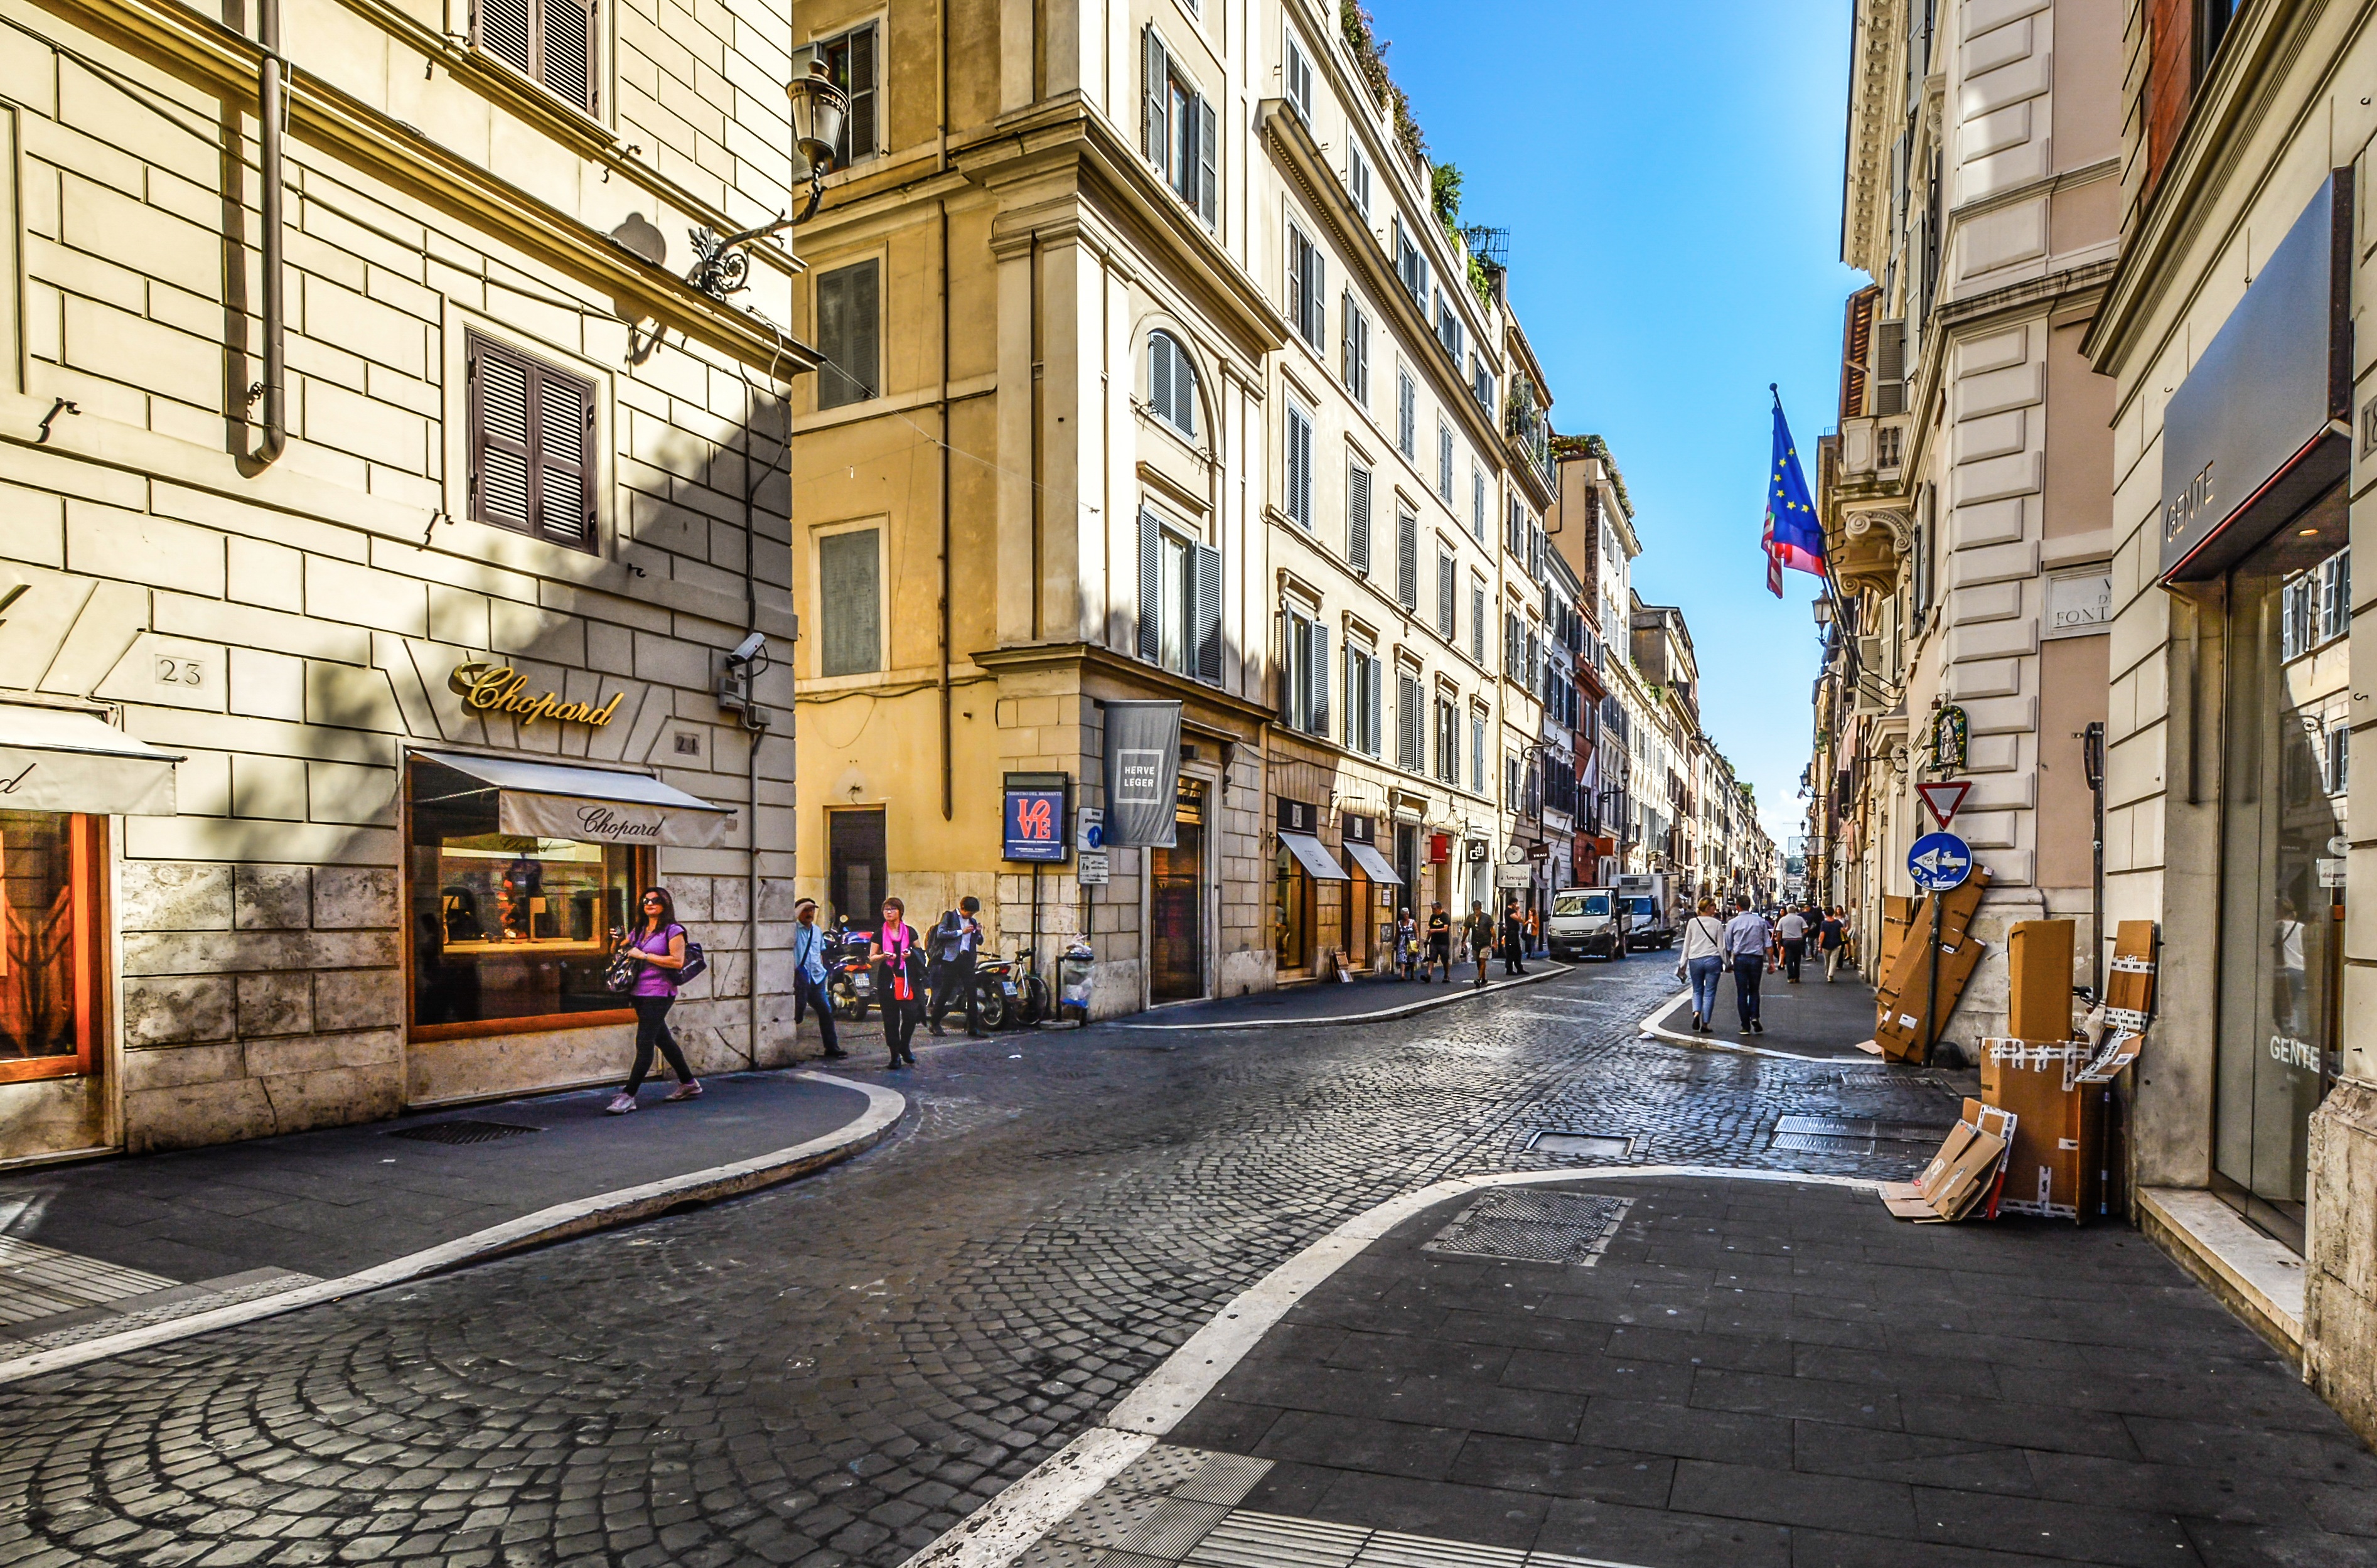
outdoor, pedestrian, architecture, road, street, morning, town, alley, cobblestone, city, urban, cityscape, downtown, summer, travel, walk, shop, flag, italy, facade, lane, rome, infrastructure, town square, stores, italian, neighbourhood, road surface, urban area, residential area, human settlement, nonbuilding structure